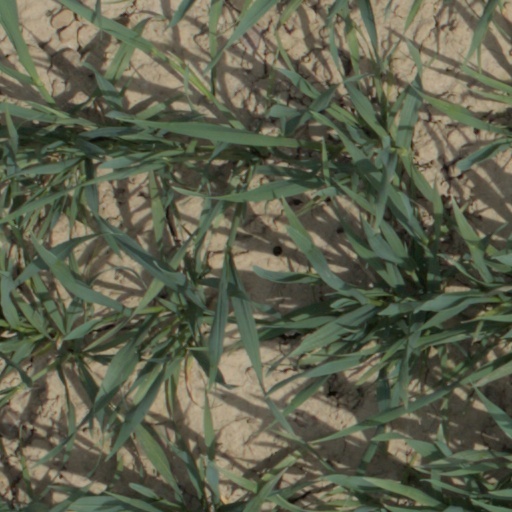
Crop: wheat